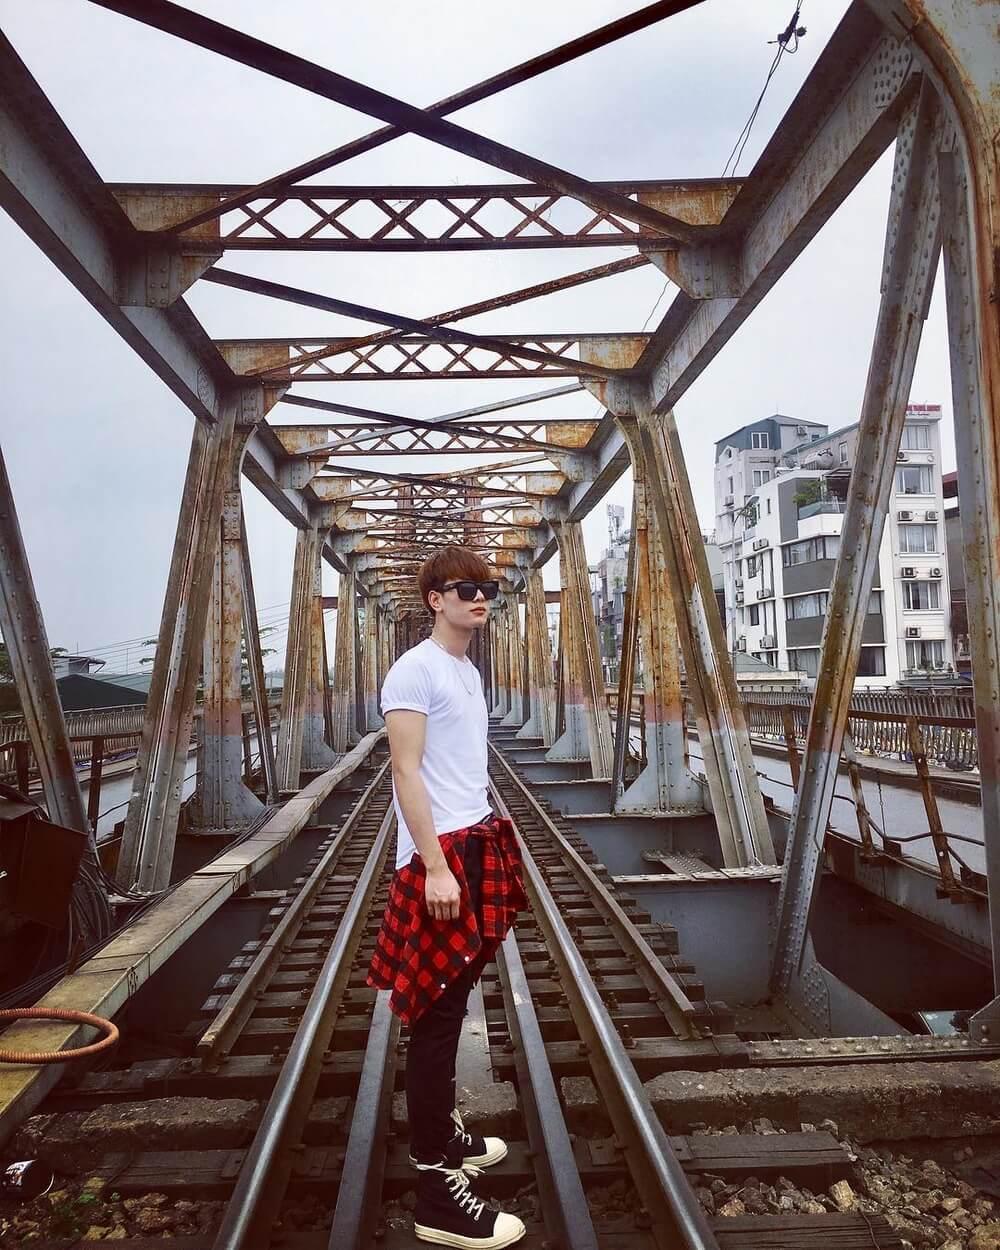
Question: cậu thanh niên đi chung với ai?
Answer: đi một mình